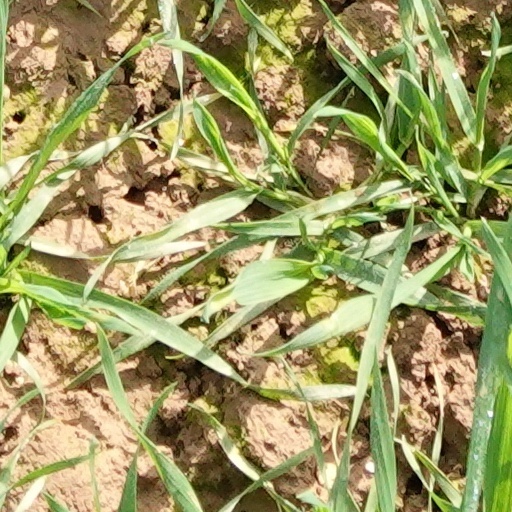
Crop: wheat